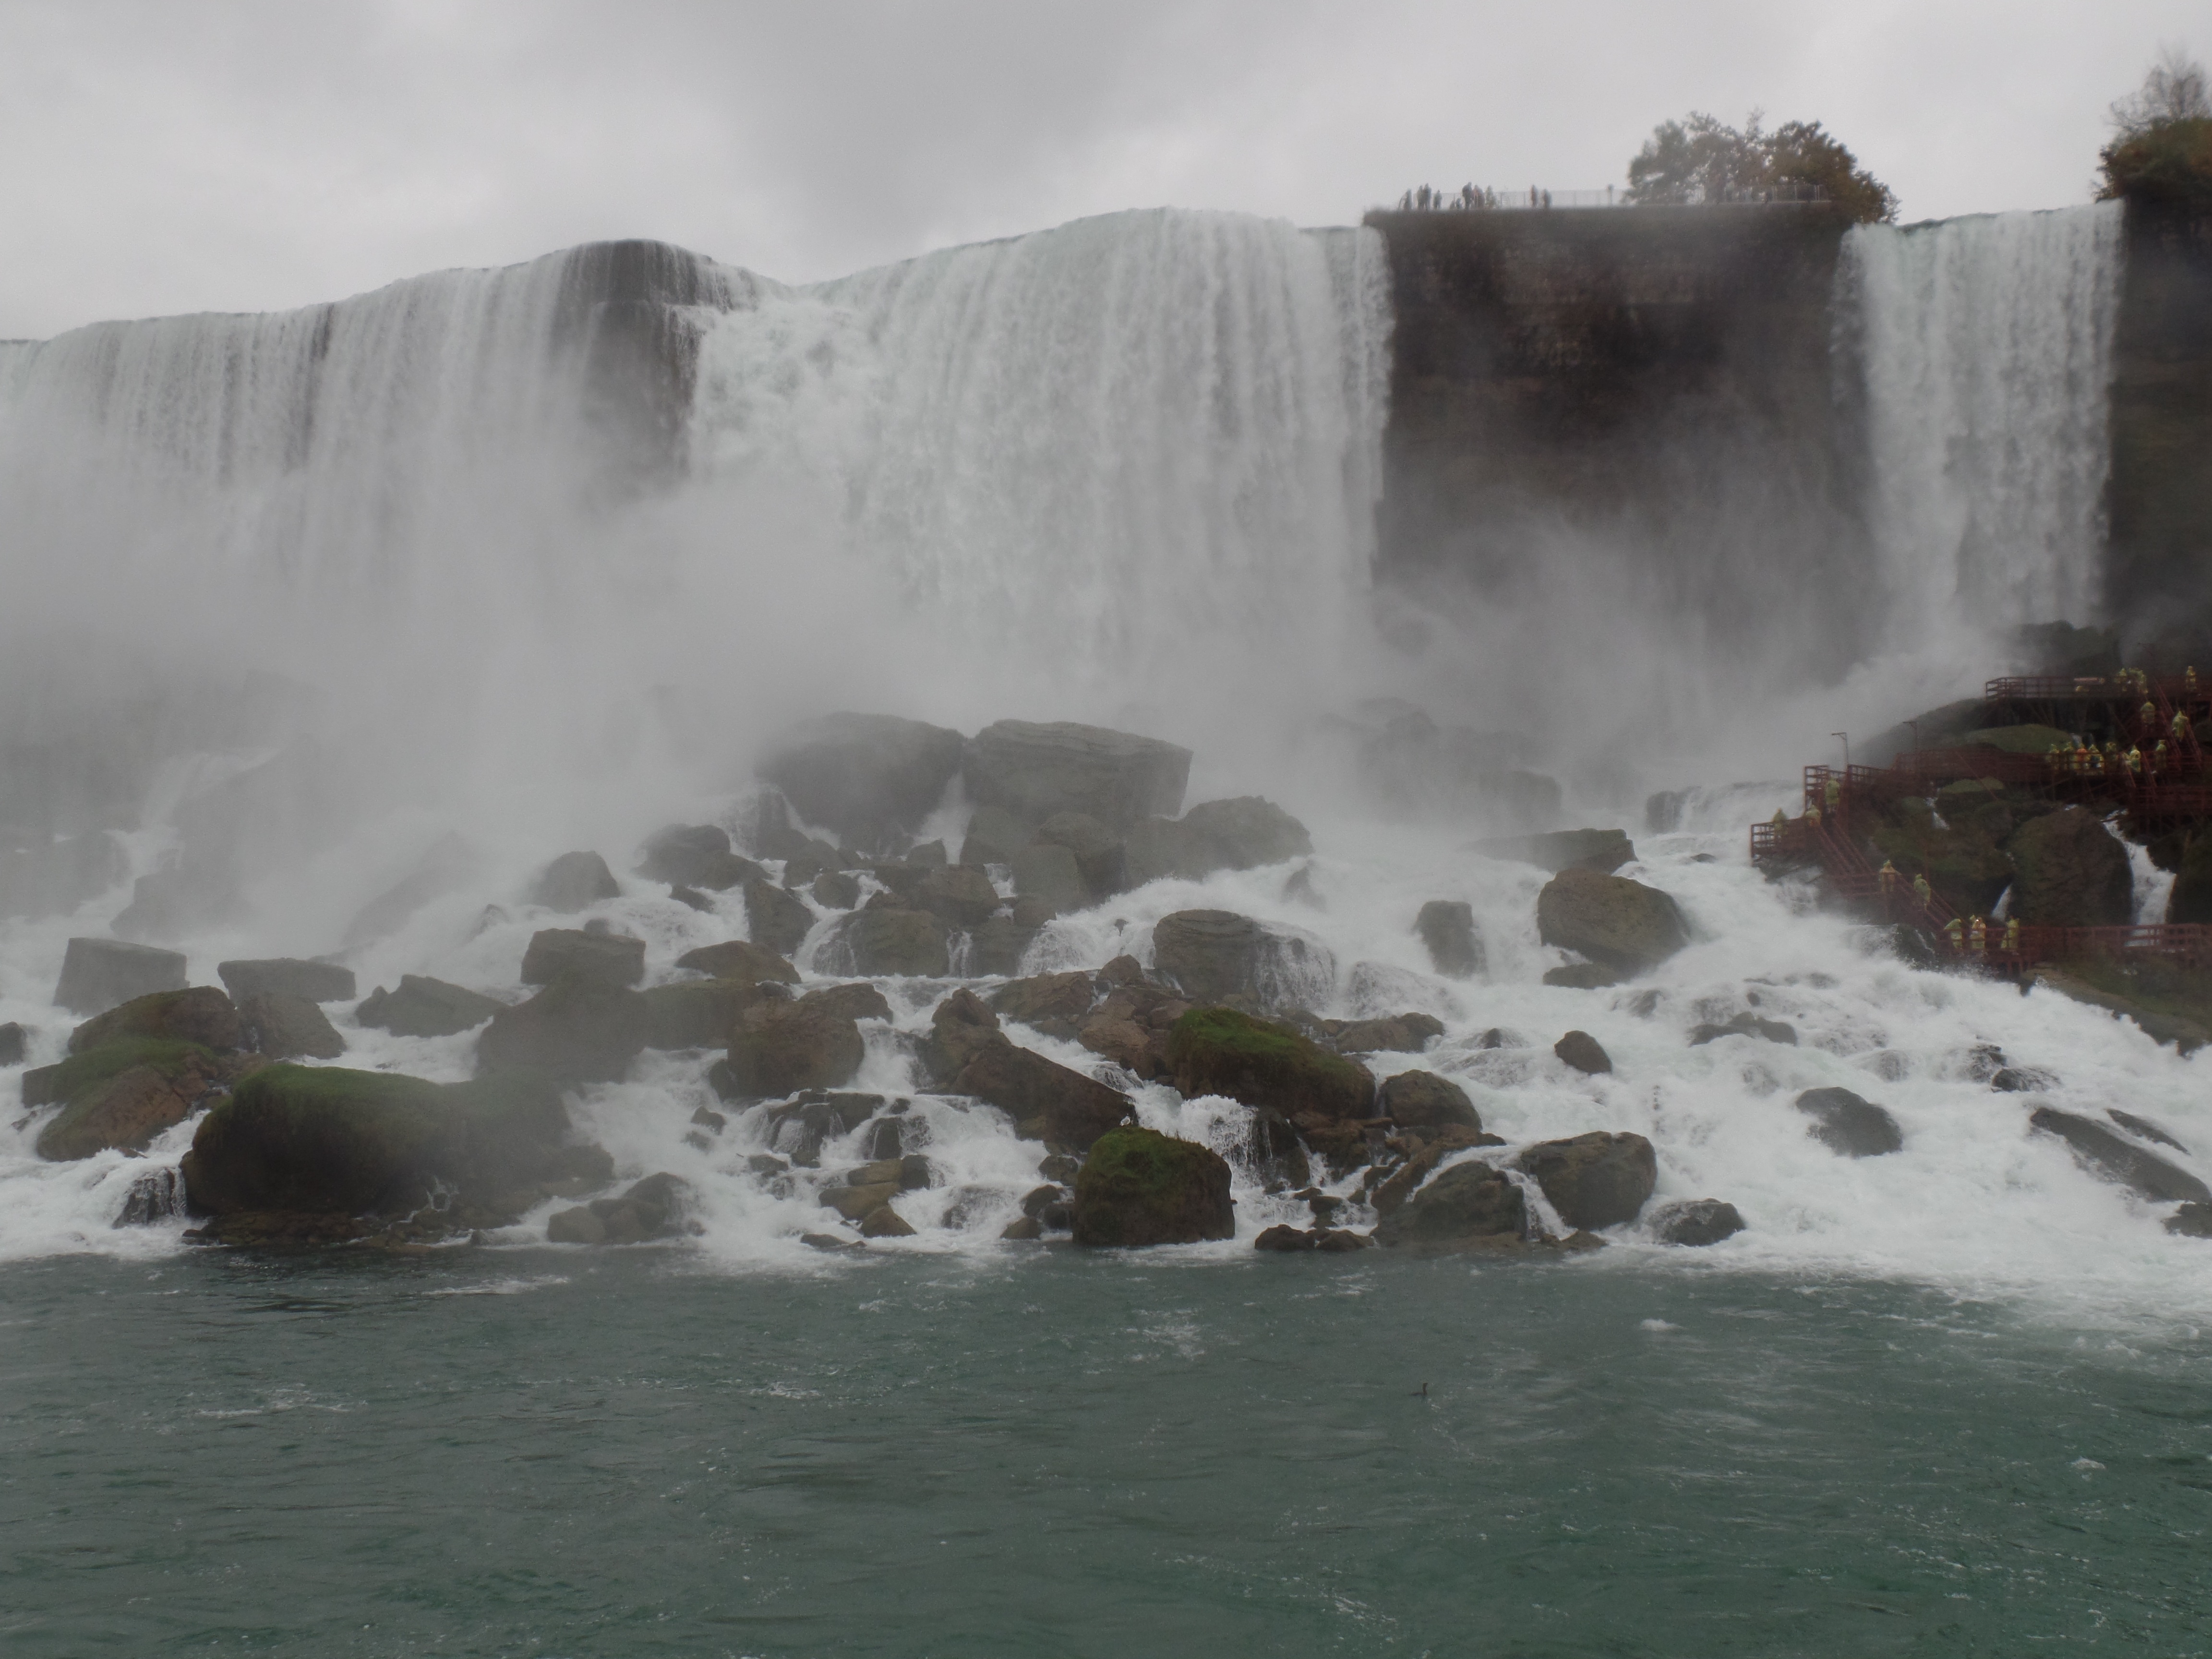
sea, coast, water, rock, ocean, waterfall, wave, rapid, tourism, body of water, falls, water feature, atmospheric phenomenon, wind wave